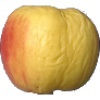
Label: red_yellow_apple